Louis Letourneau

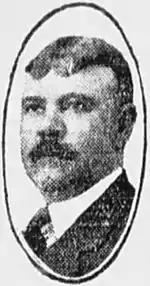
Louis Letourneau c. 1922

Hilarion Adolphe "Louis" Letourneau (1868 – April 29, 1952) was an ice hockey team owner of the Montreal Canadiens hockey team.